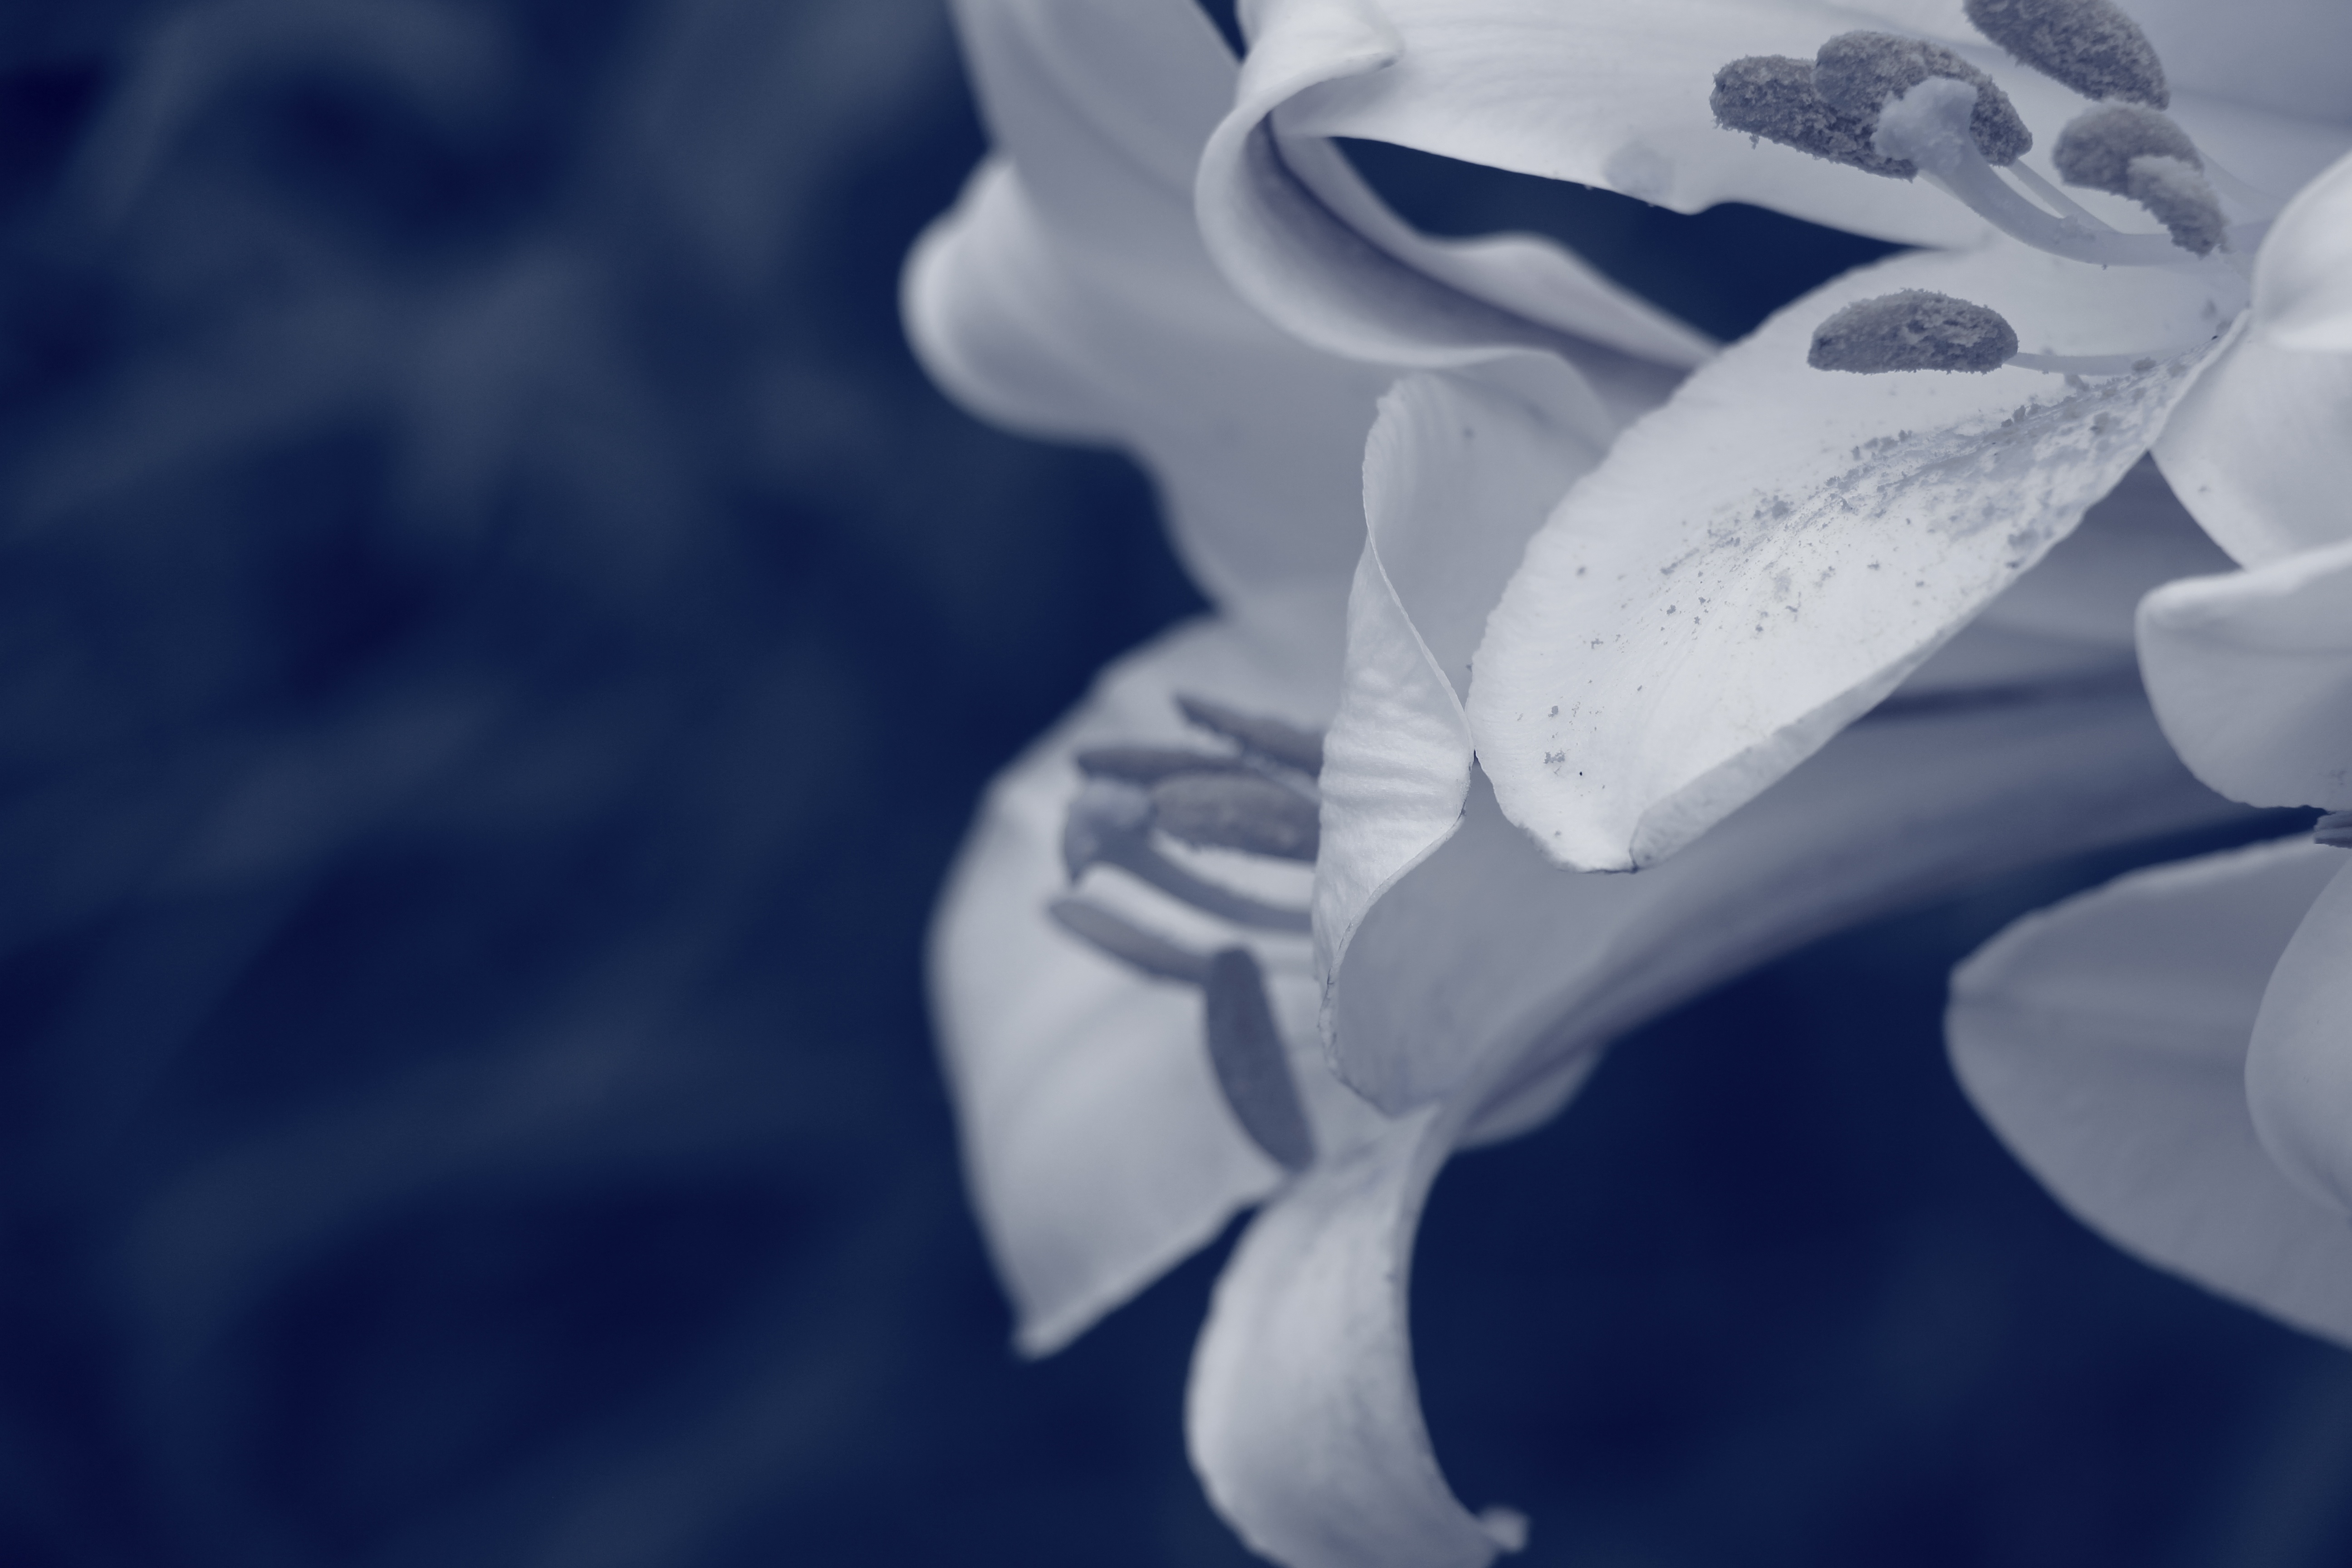
blossom, black and white, plant, white, photography, flower, petal, blue, monochrome, flora, close up, lily, macro photography, flowering plant, monochrome photography, land plant